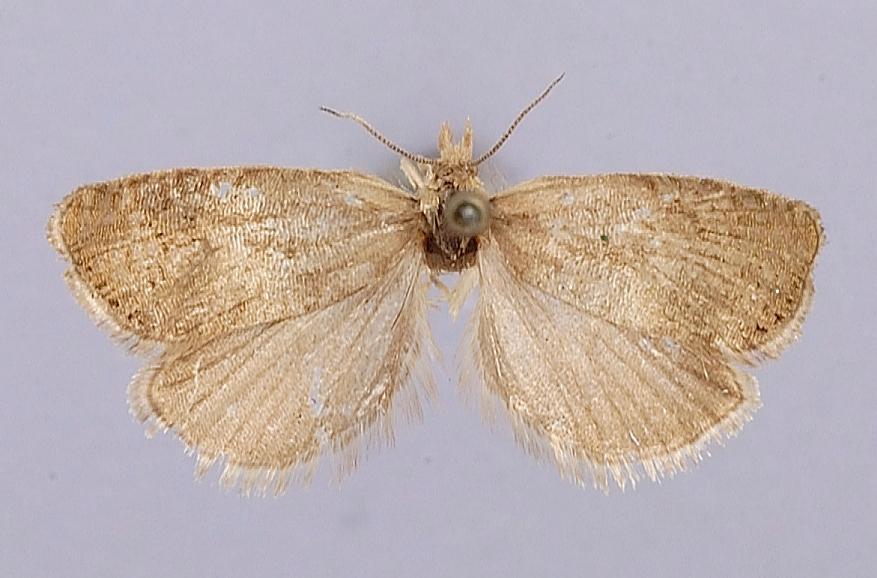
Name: Hemimene kana
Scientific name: Hemimene kana Busck, 1906
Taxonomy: Animalia, Arthropoda, Insecta, Lepidoptera, Tortricidae
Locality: Kaslo, British Columbia, Canada
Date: [Not Stated]